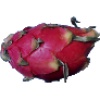
Label: Pitahaya Red 1